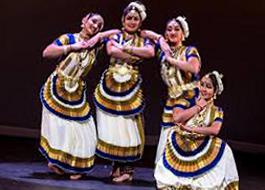
Dance form: mohiniyattam